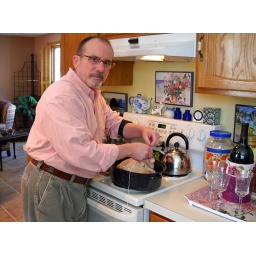
Sunday morning in the kitchen trussing a chicken which I stuffed (under the skin) with a leek and apple reduction. YUM!